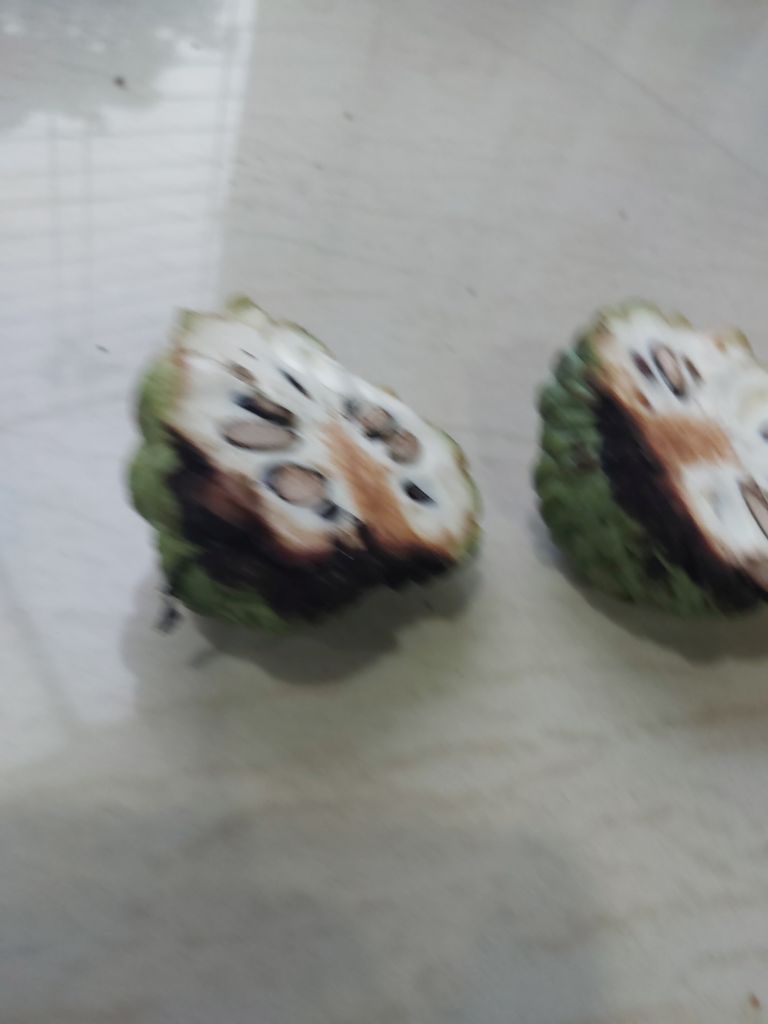
Disease label: Diplodia Rot